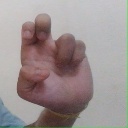
अक्षर: अ